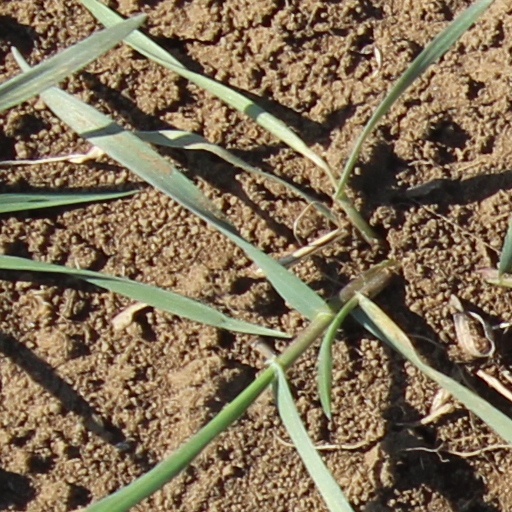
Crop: wheat